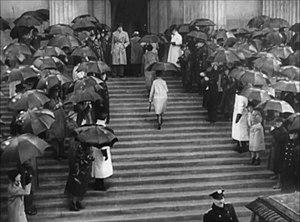
Joel McCrea est un acteur américain, né le 5 novembre 1905 à South Pasadena, Californie, États-Unis, et mort le 20 octobre 1990 à Los Angeles.